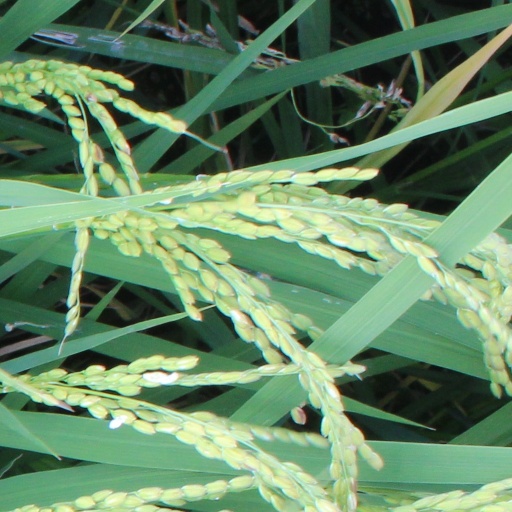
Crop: rice